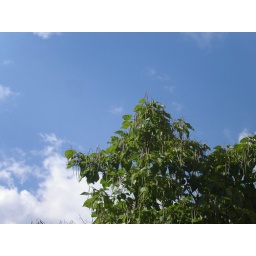
tree in the sky